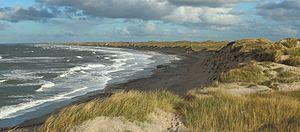
Littoral de la Mer du Nord à Nørre Vorupør, au Danemark. Magyar: Az Északi-tenger a Nørre Vorupør partnál (Dánia) Polski: Linia brzegowa Morza Północnego w Nørre Vorupør na Jutlandii, w Danii. Português: Litoral do mar do Norte perto da cidade de Nørre Vorupør, região da Jutlândia do Norte, Dinamarca. Čeština: Pobřeží Severního moře v oblasti Nørre Vorupør, Dánsko, foto z 18.listopadu, 2012. Italiano: La costa del Mare del Nord nei pressi del villaggio di Nørre Vorupør nel comune di Thisted, in Danimarca. 한국어: 덴마크 뇌레 보루푀르의 북해 해안선. 2012년 11월 18일 촬영. Македонски: Брег на Северното Море во северозападен Јитланд, Данска.